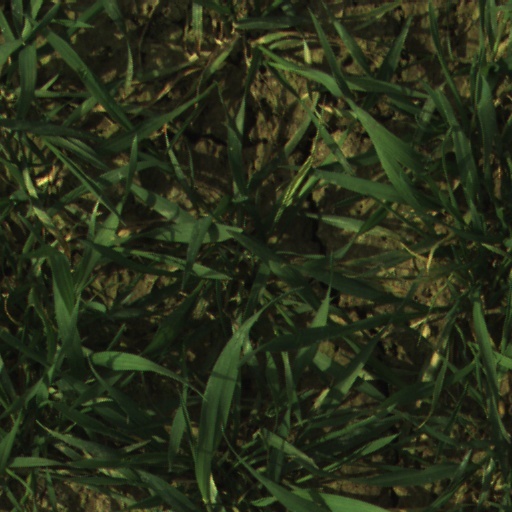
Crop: wheat